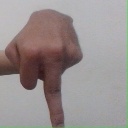
अक्षर: प